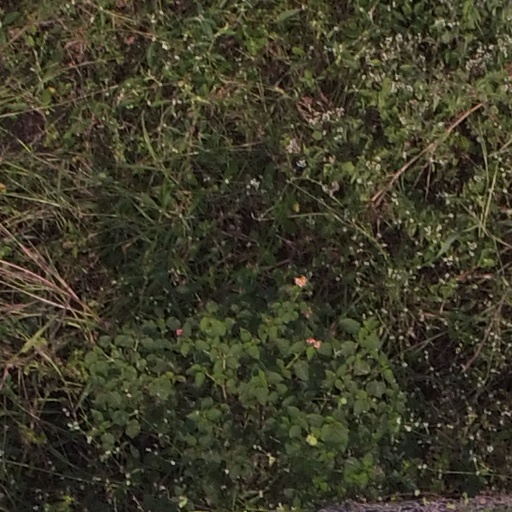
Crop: maize; corn